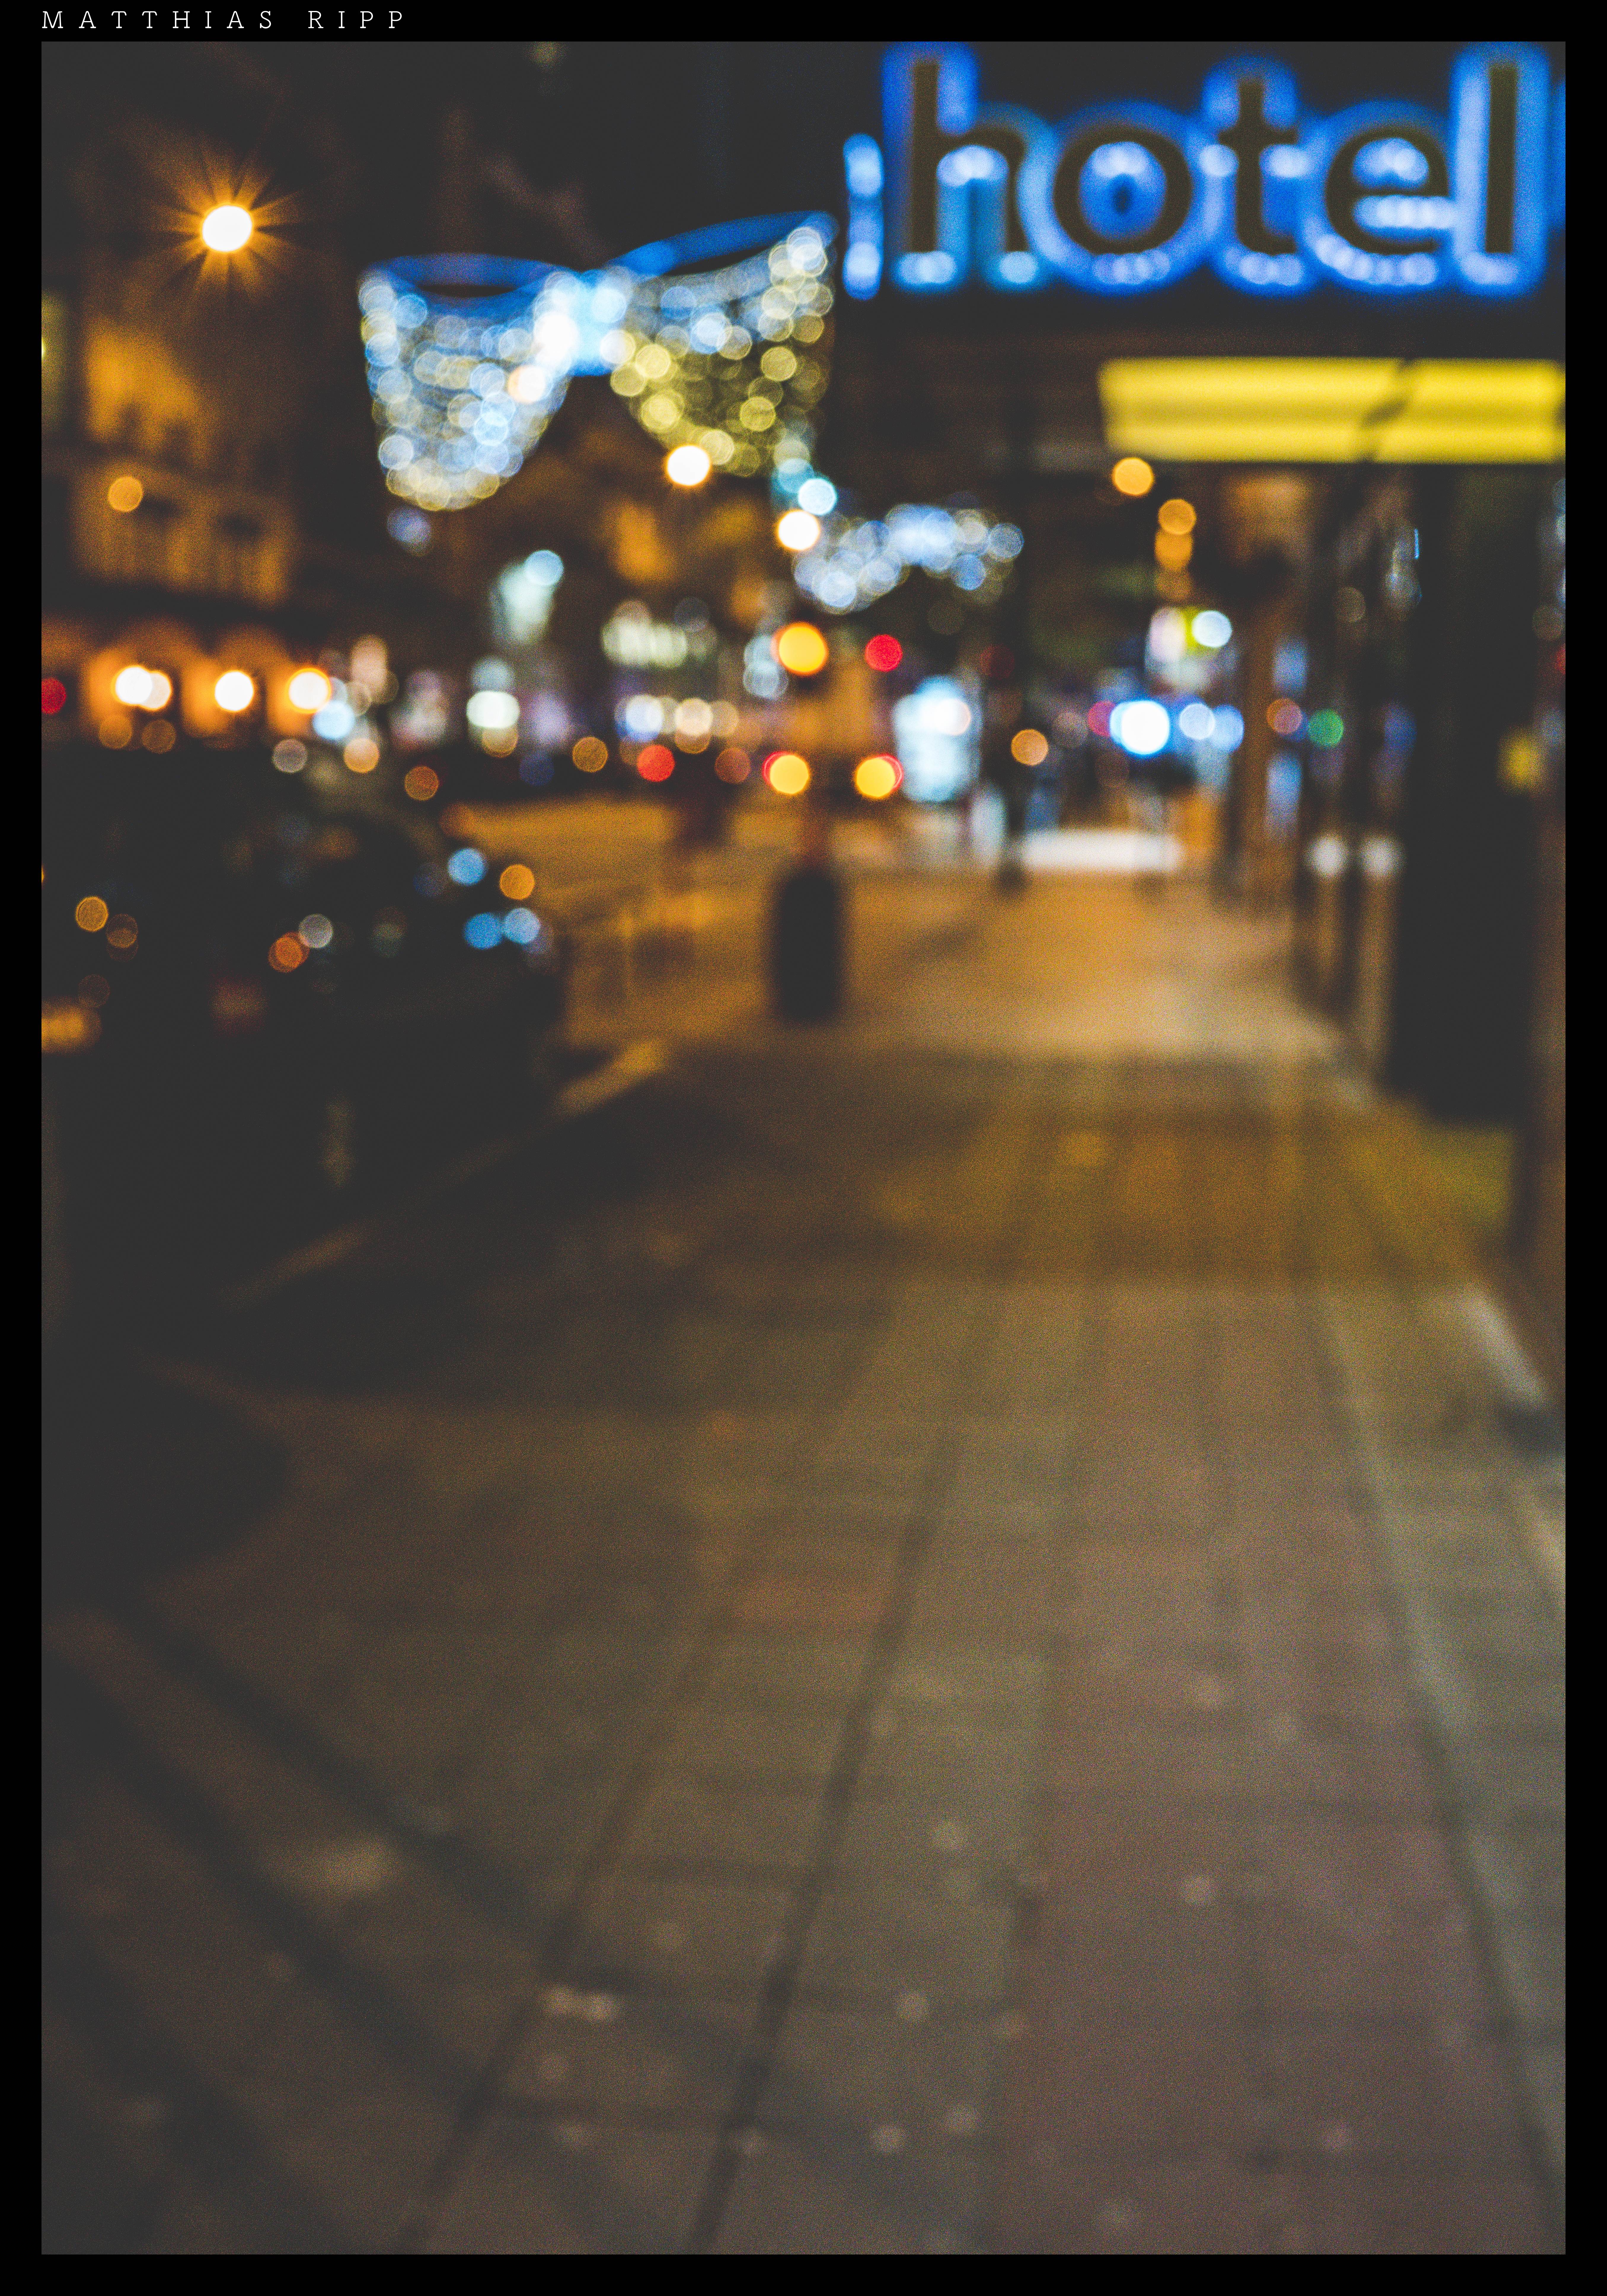
light, bokeh, street, night, vintage, retro, city, urban, travel, evening, sleeping, color, darkness, tourism, lighting, brussel, belgium, colour, art, cool, 35mm, hotel, stadt, snapshot, kunst, sony, history, farbe, zeiss, shape, strase, tourismus, rx1rii, reisen, 52weeks